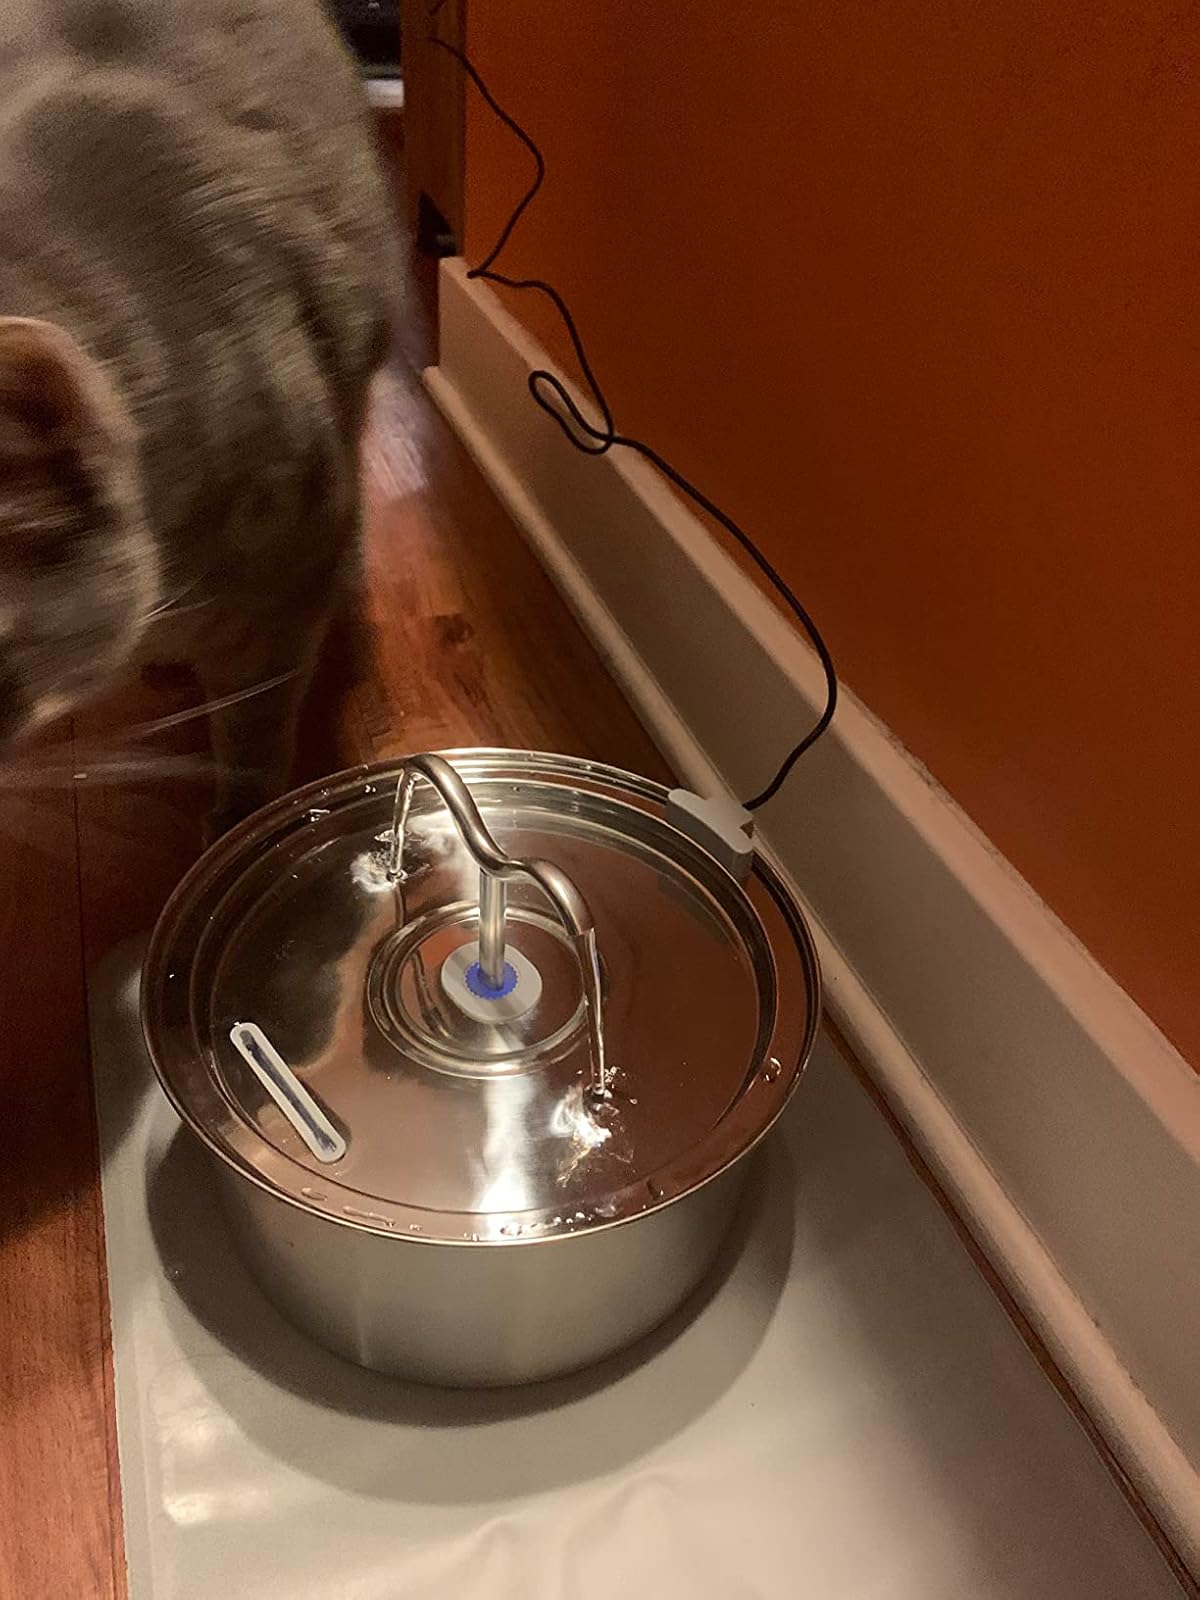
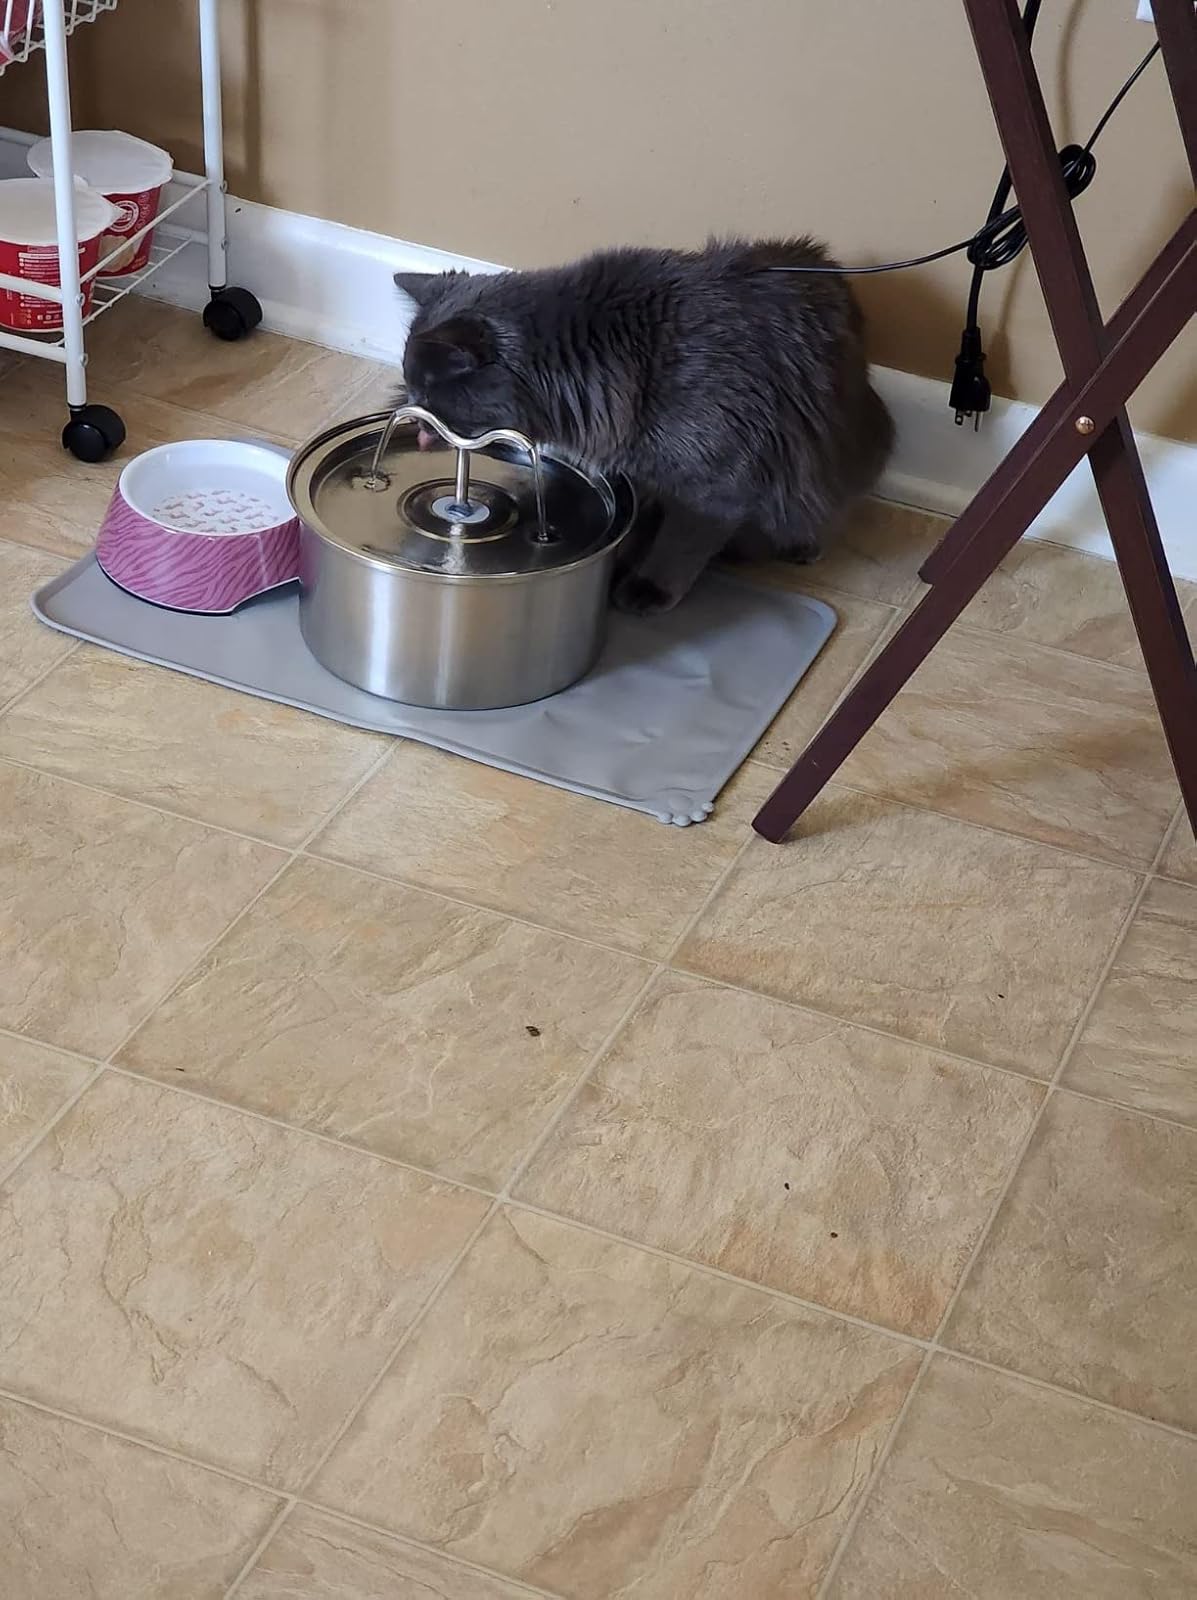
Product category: items_bowl
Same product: yes